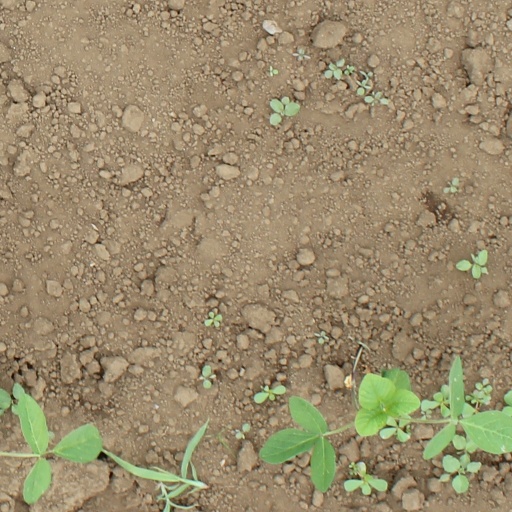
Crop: soybean